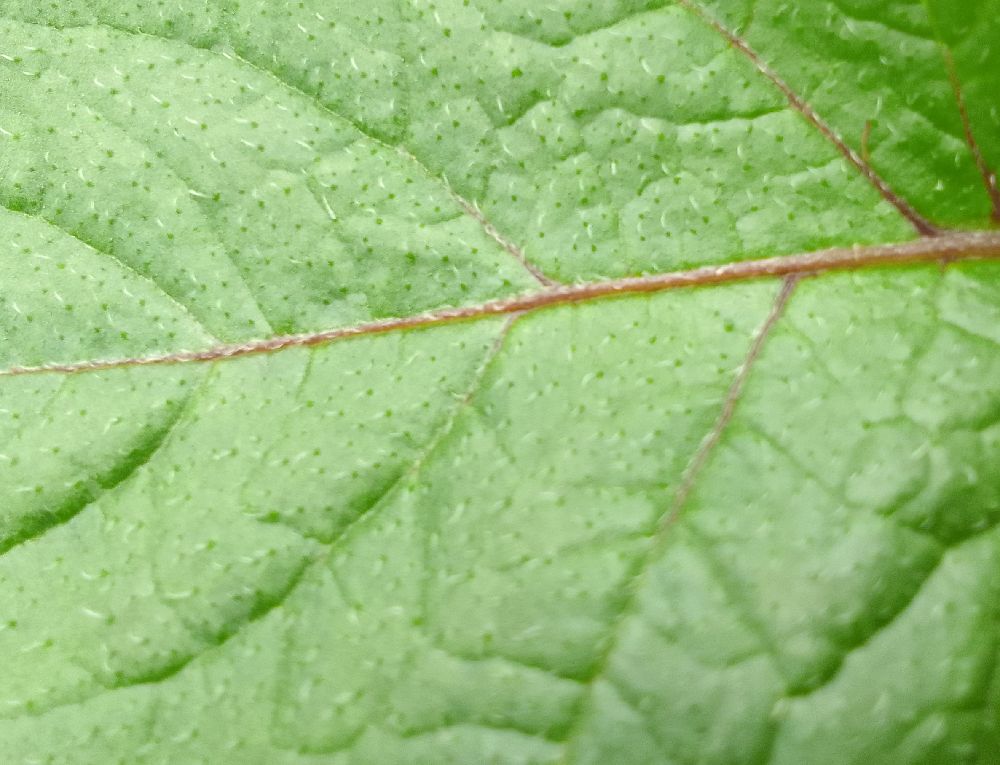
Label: Healthy